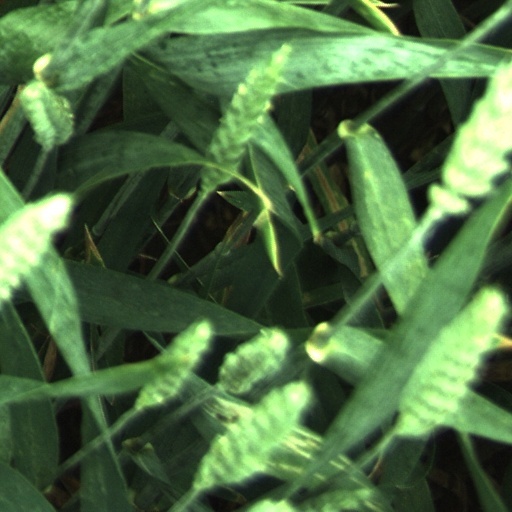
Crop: wheat